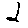
Label: 2